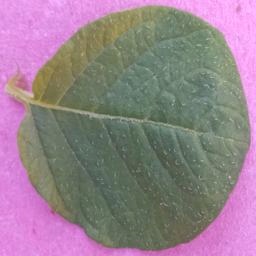
Etiqueta: Sana